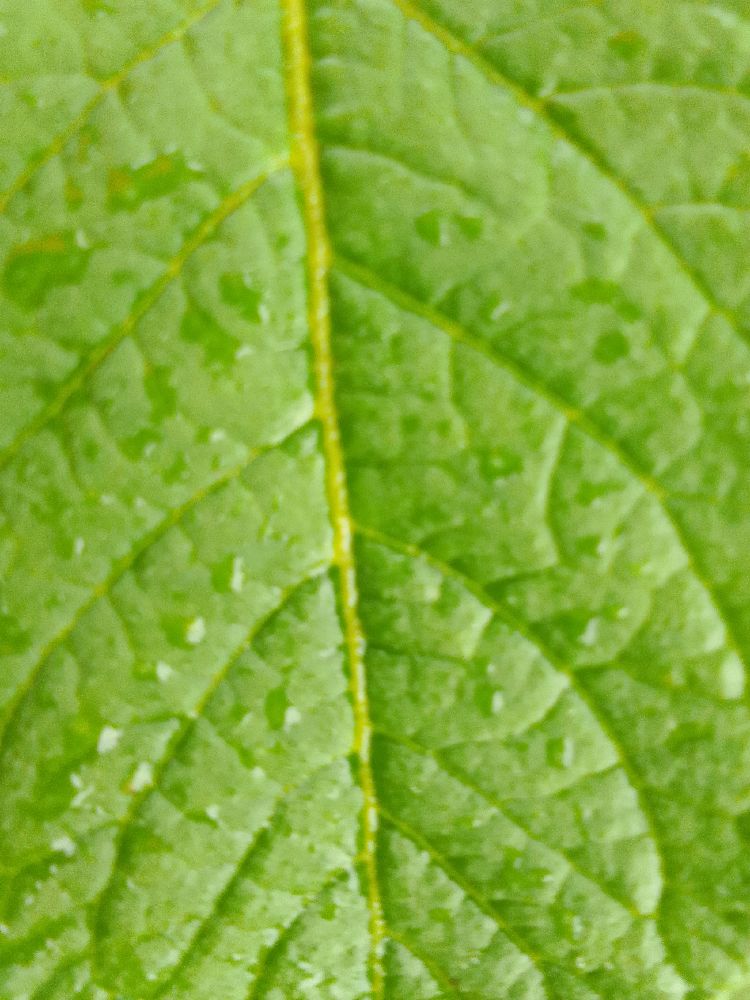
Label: Healthy